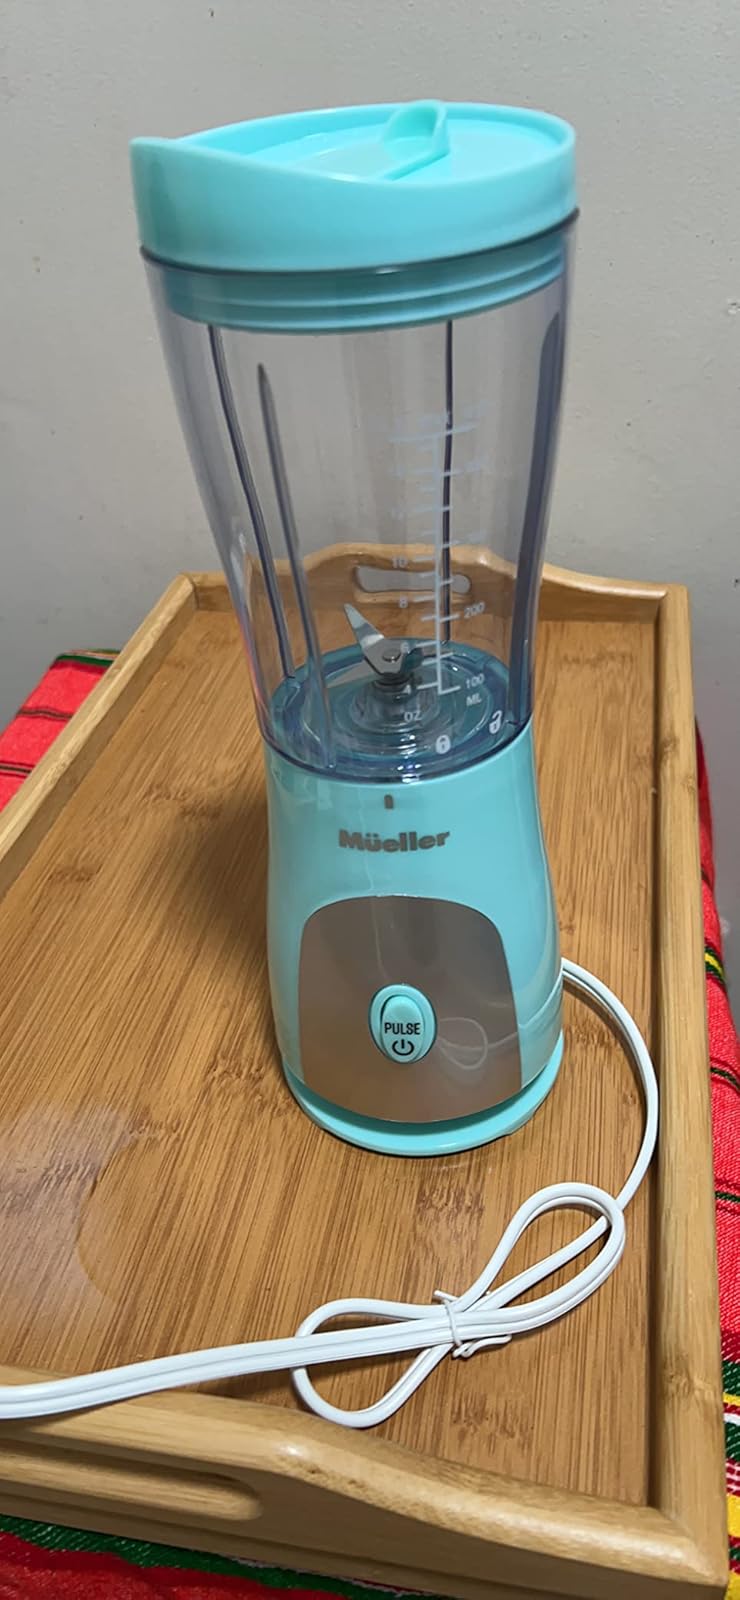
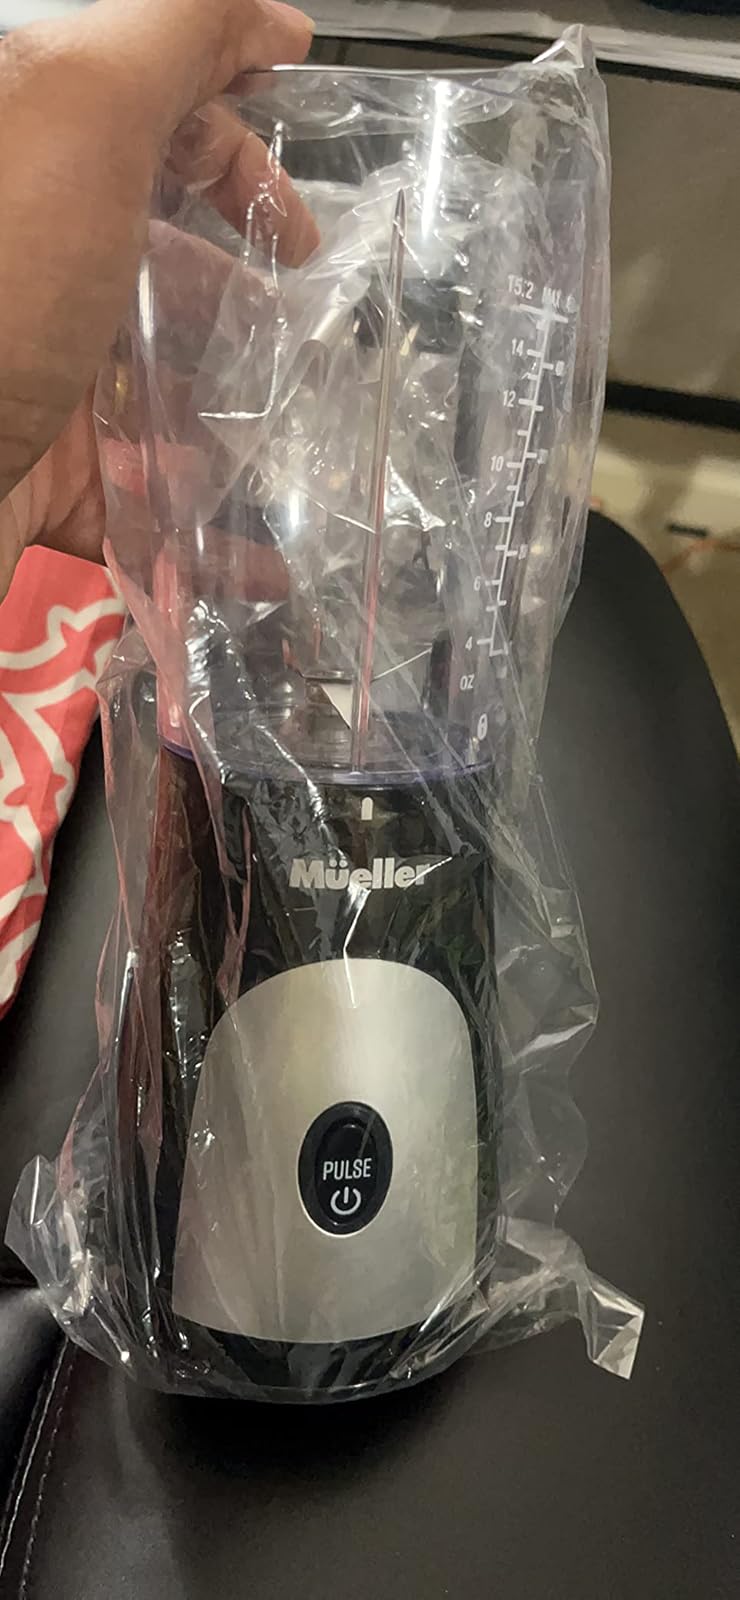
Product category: items_blender
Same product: no